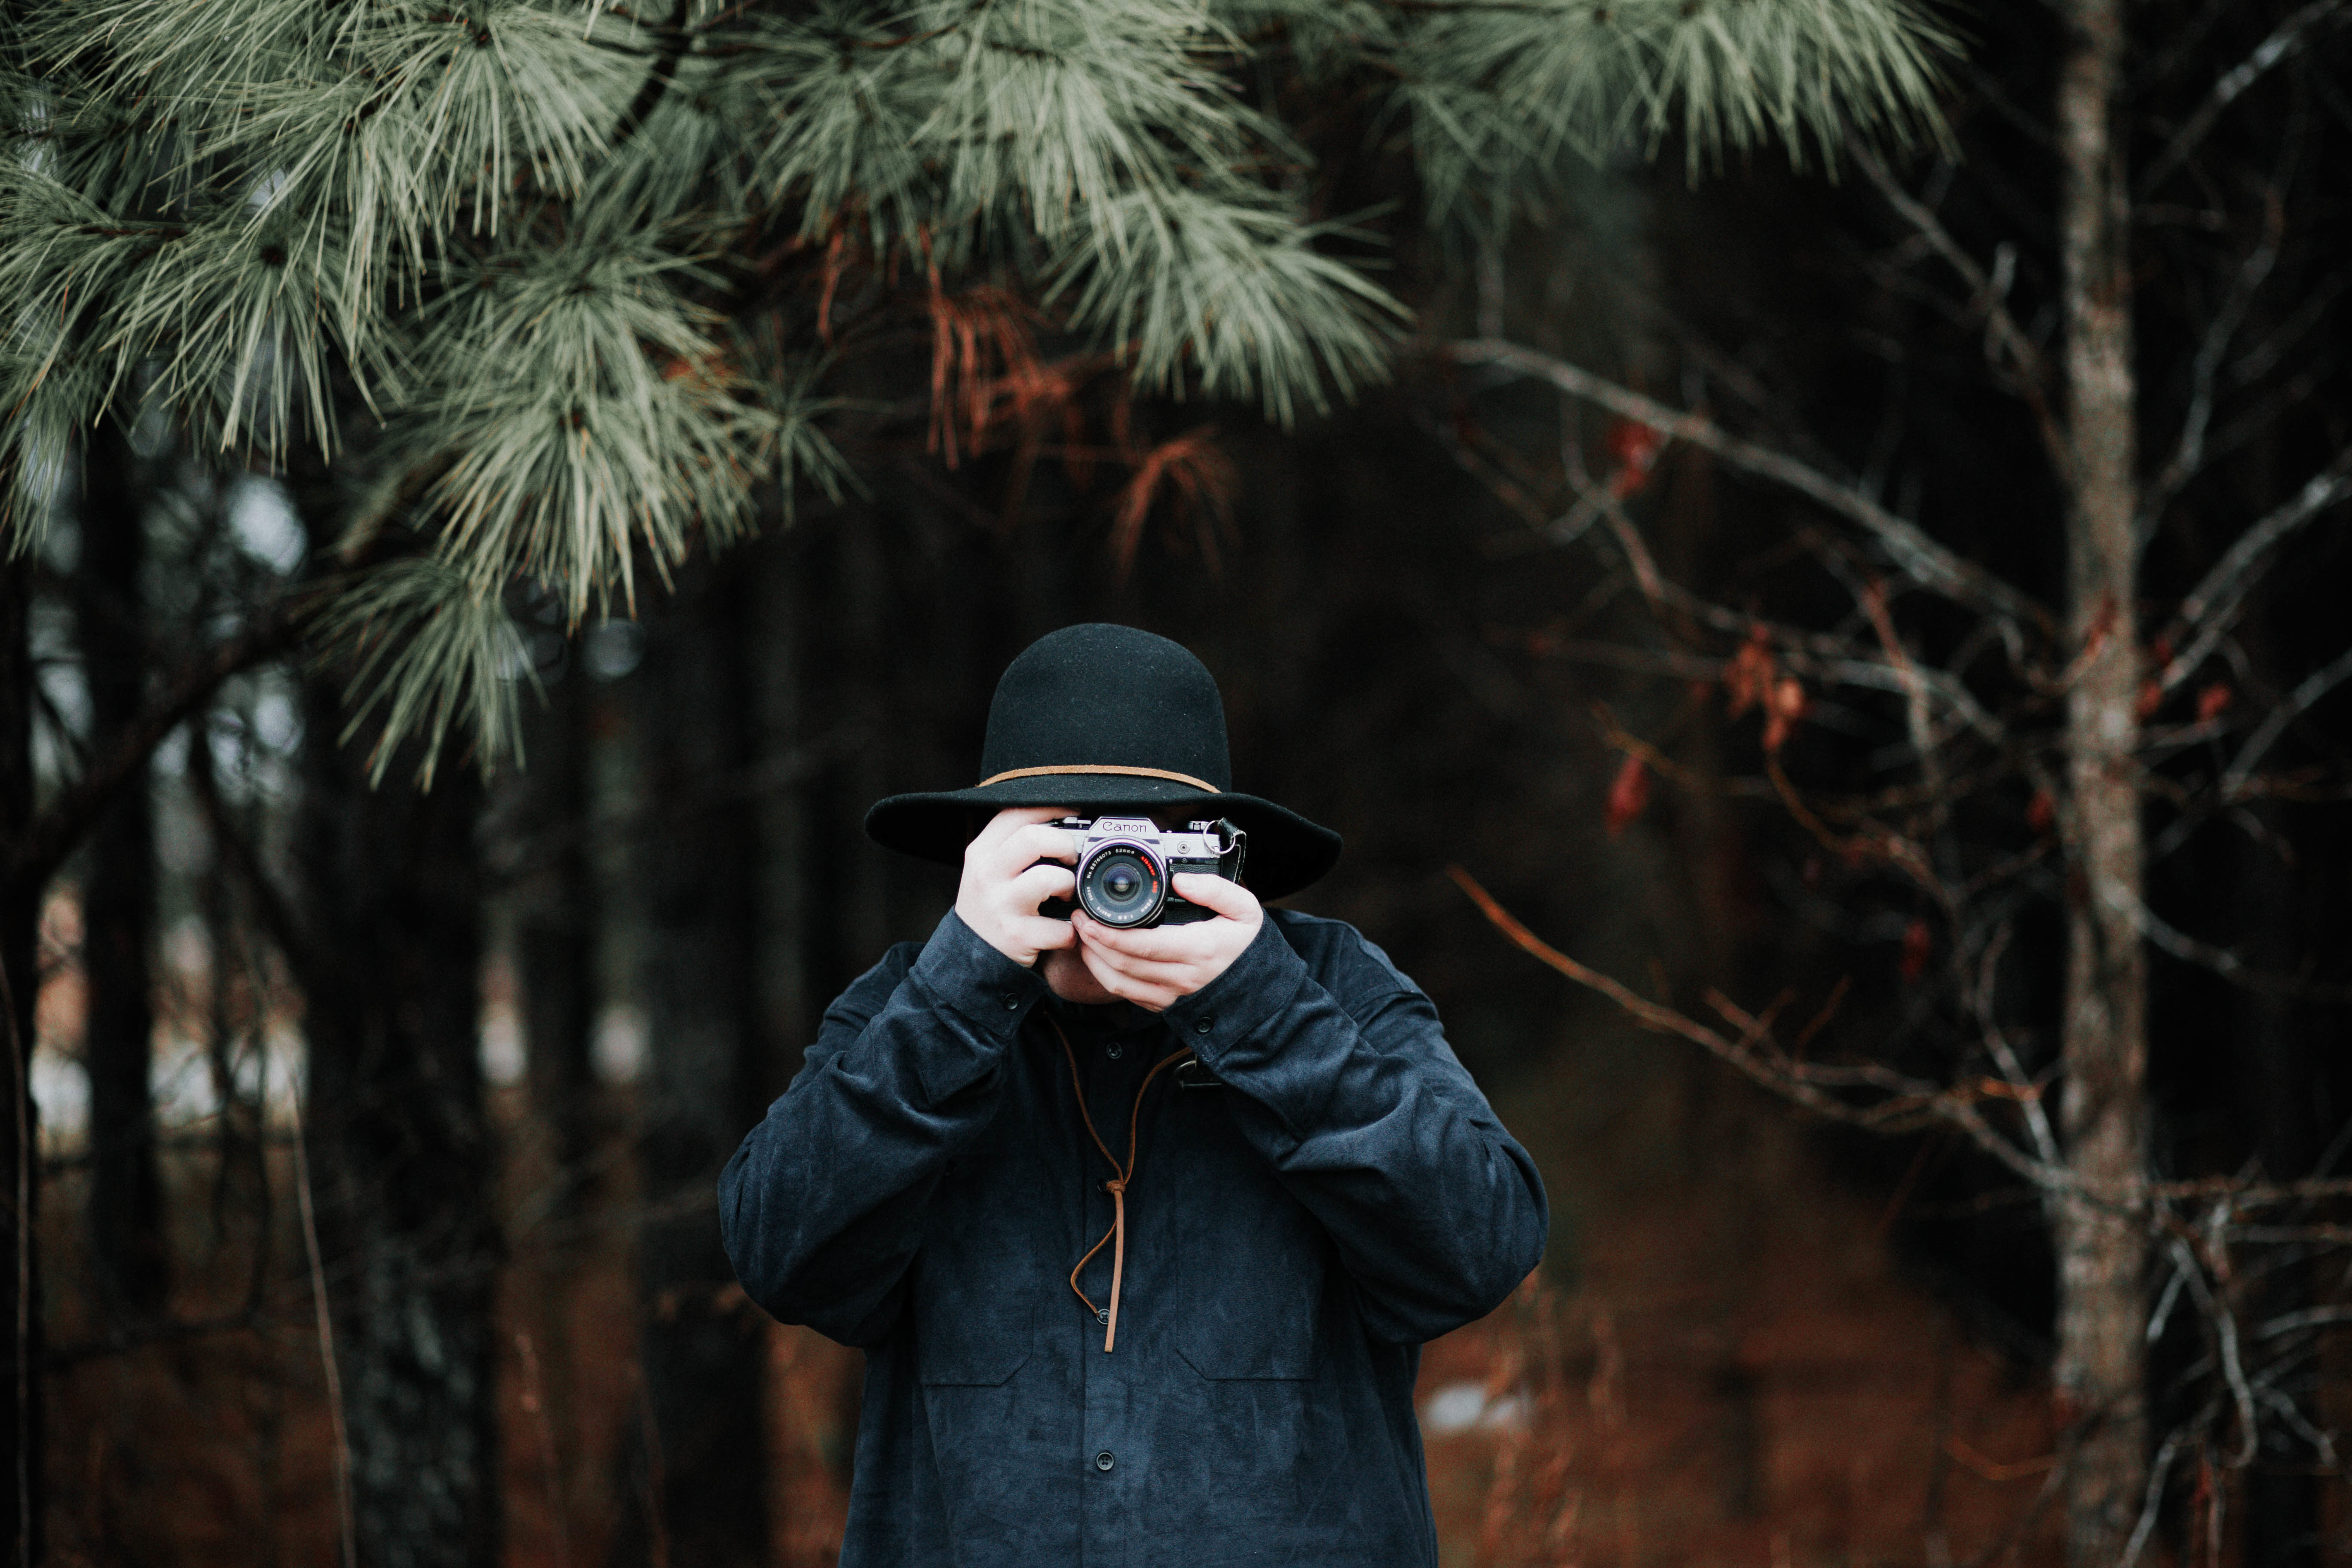
tree, branch, person, snow, winter, camera, photographer, weather, christmas, hold, holding, season, woody plant